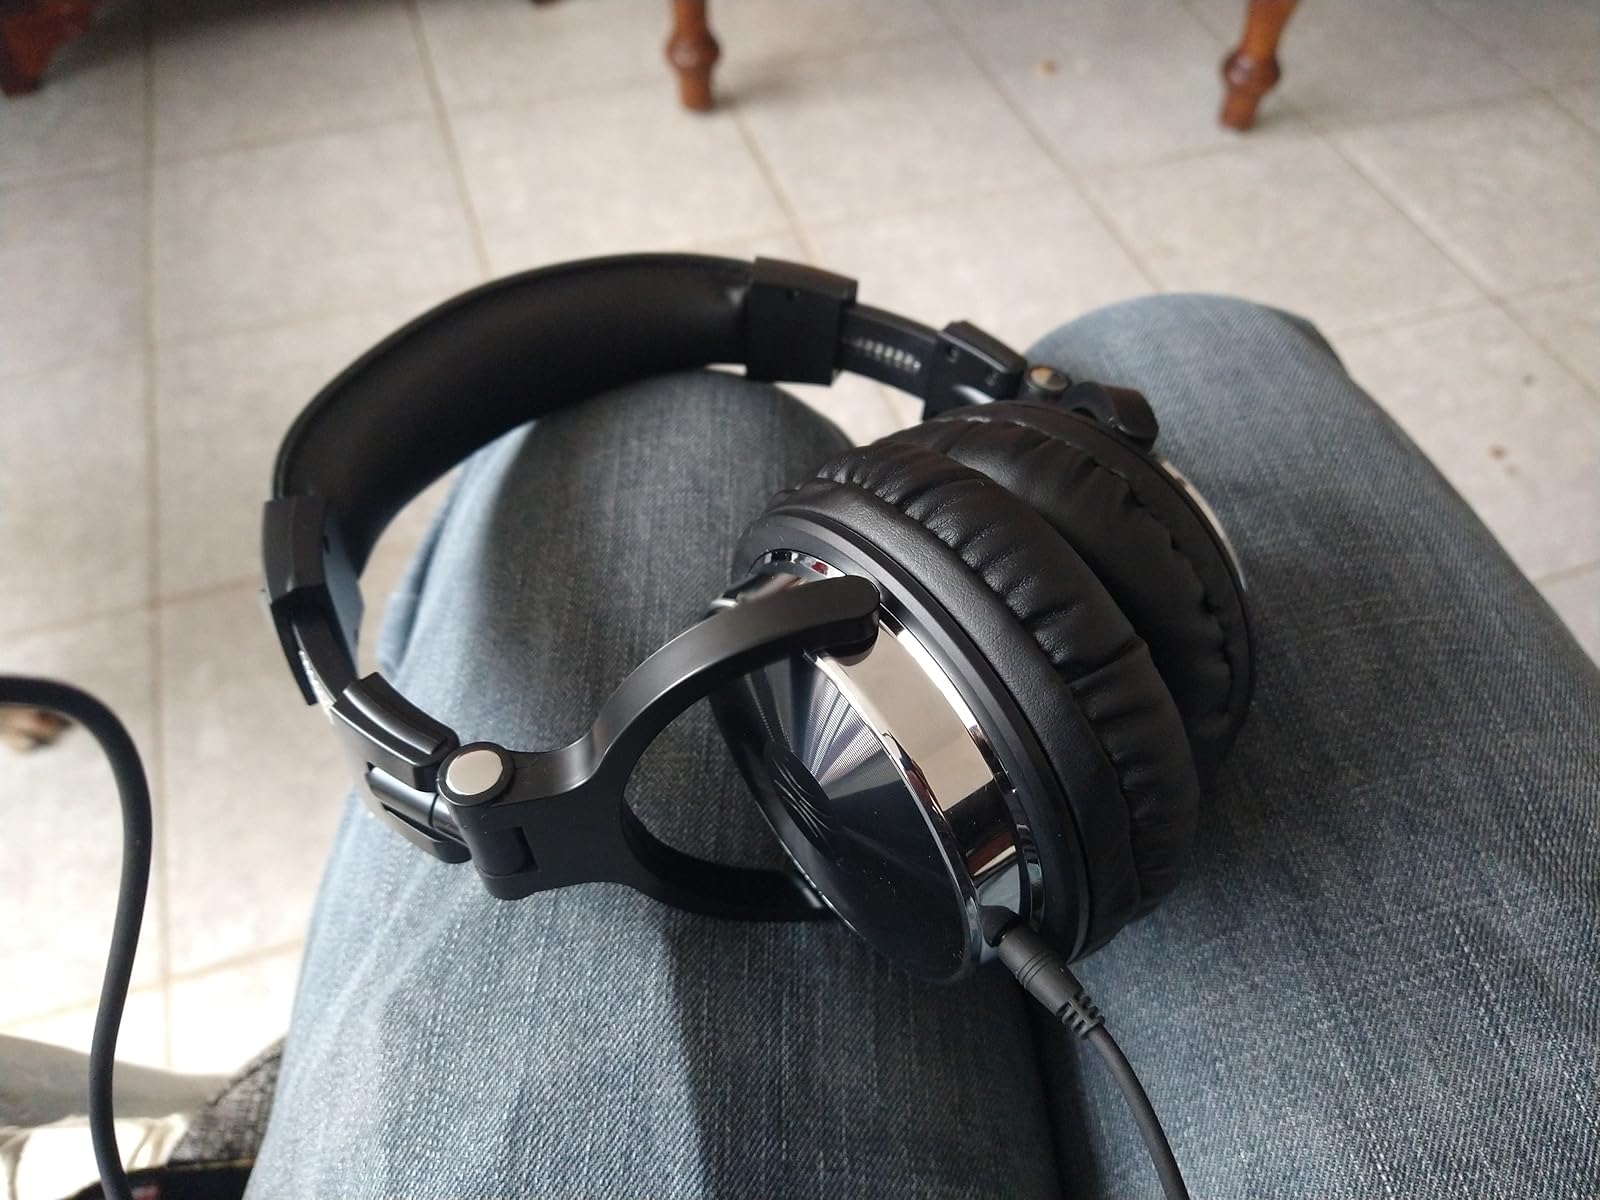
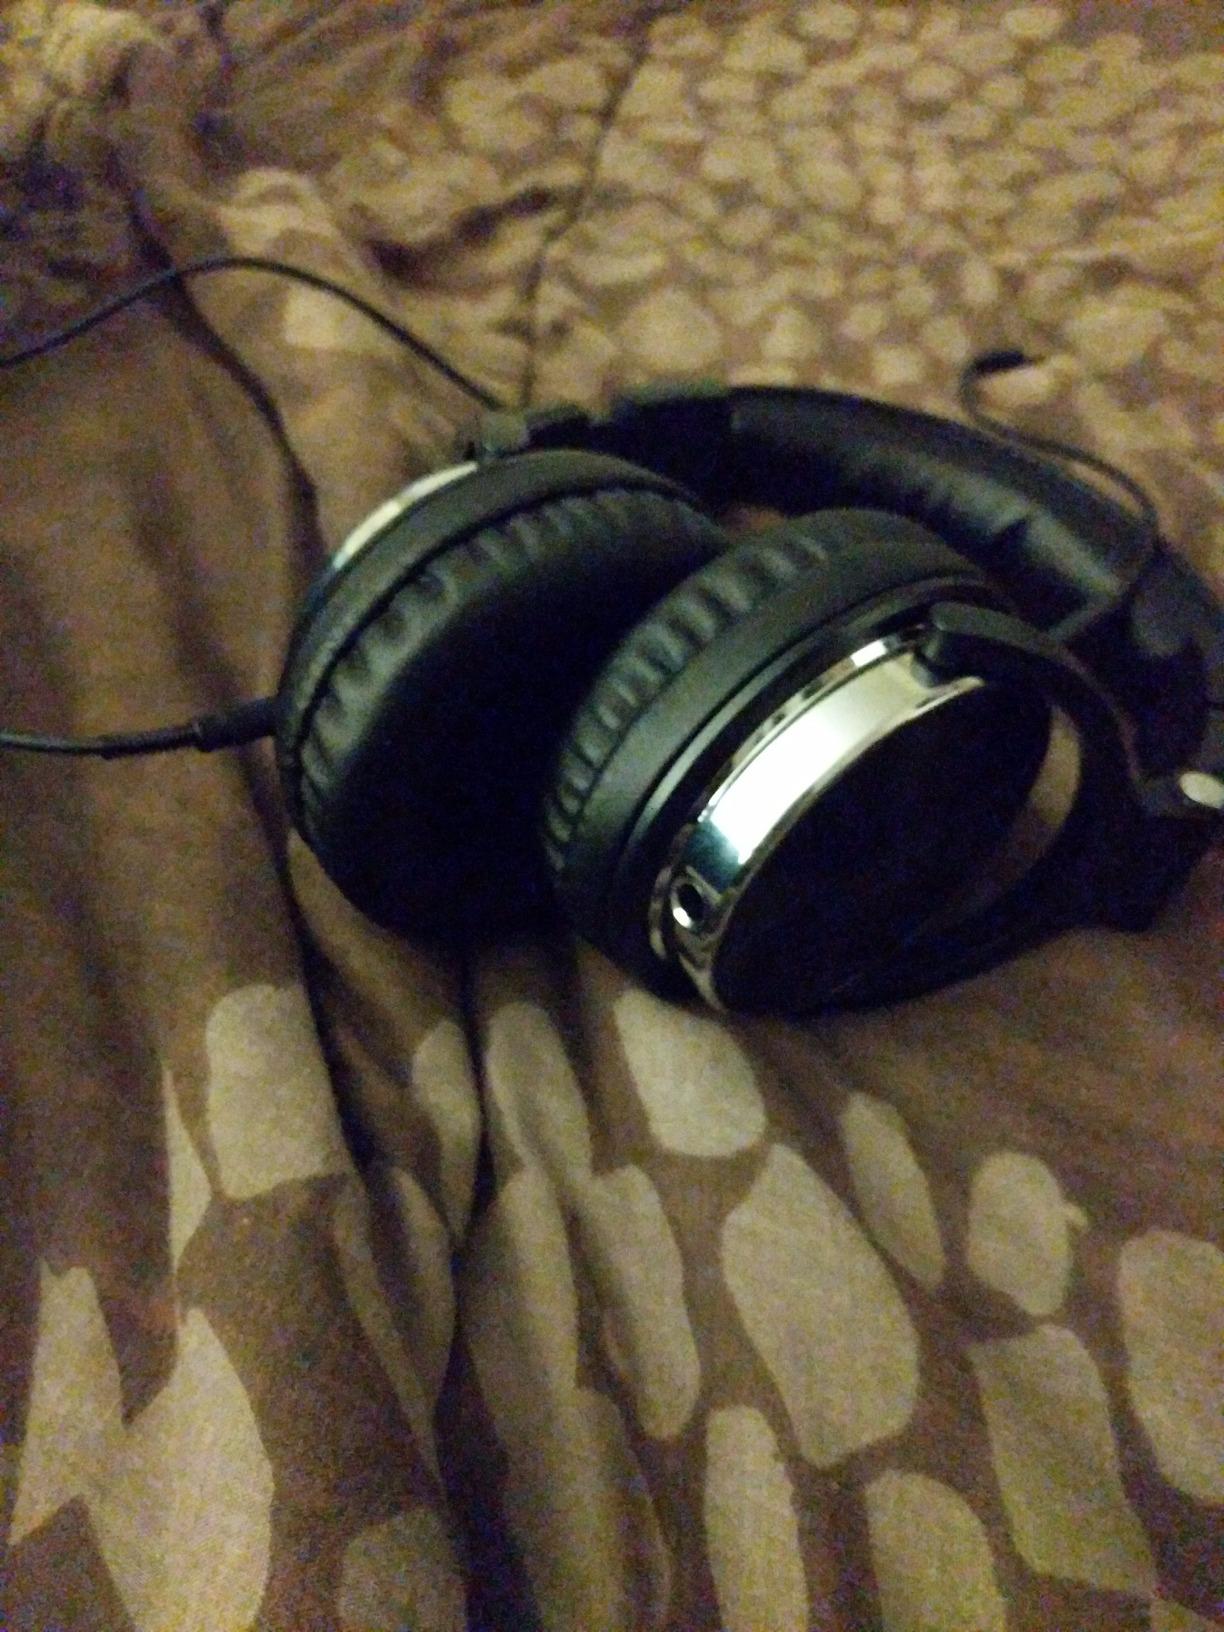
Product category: headphones
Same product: yes